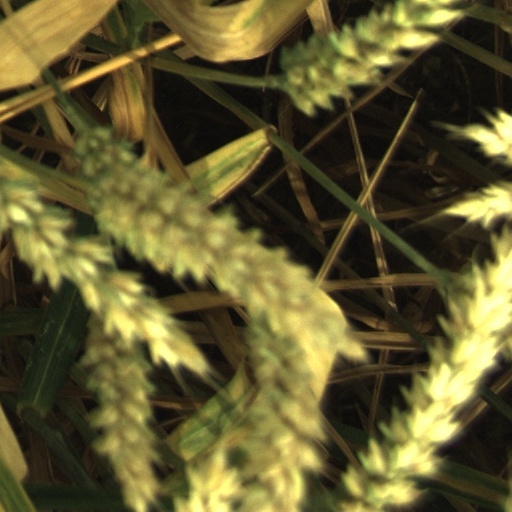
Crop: wheat